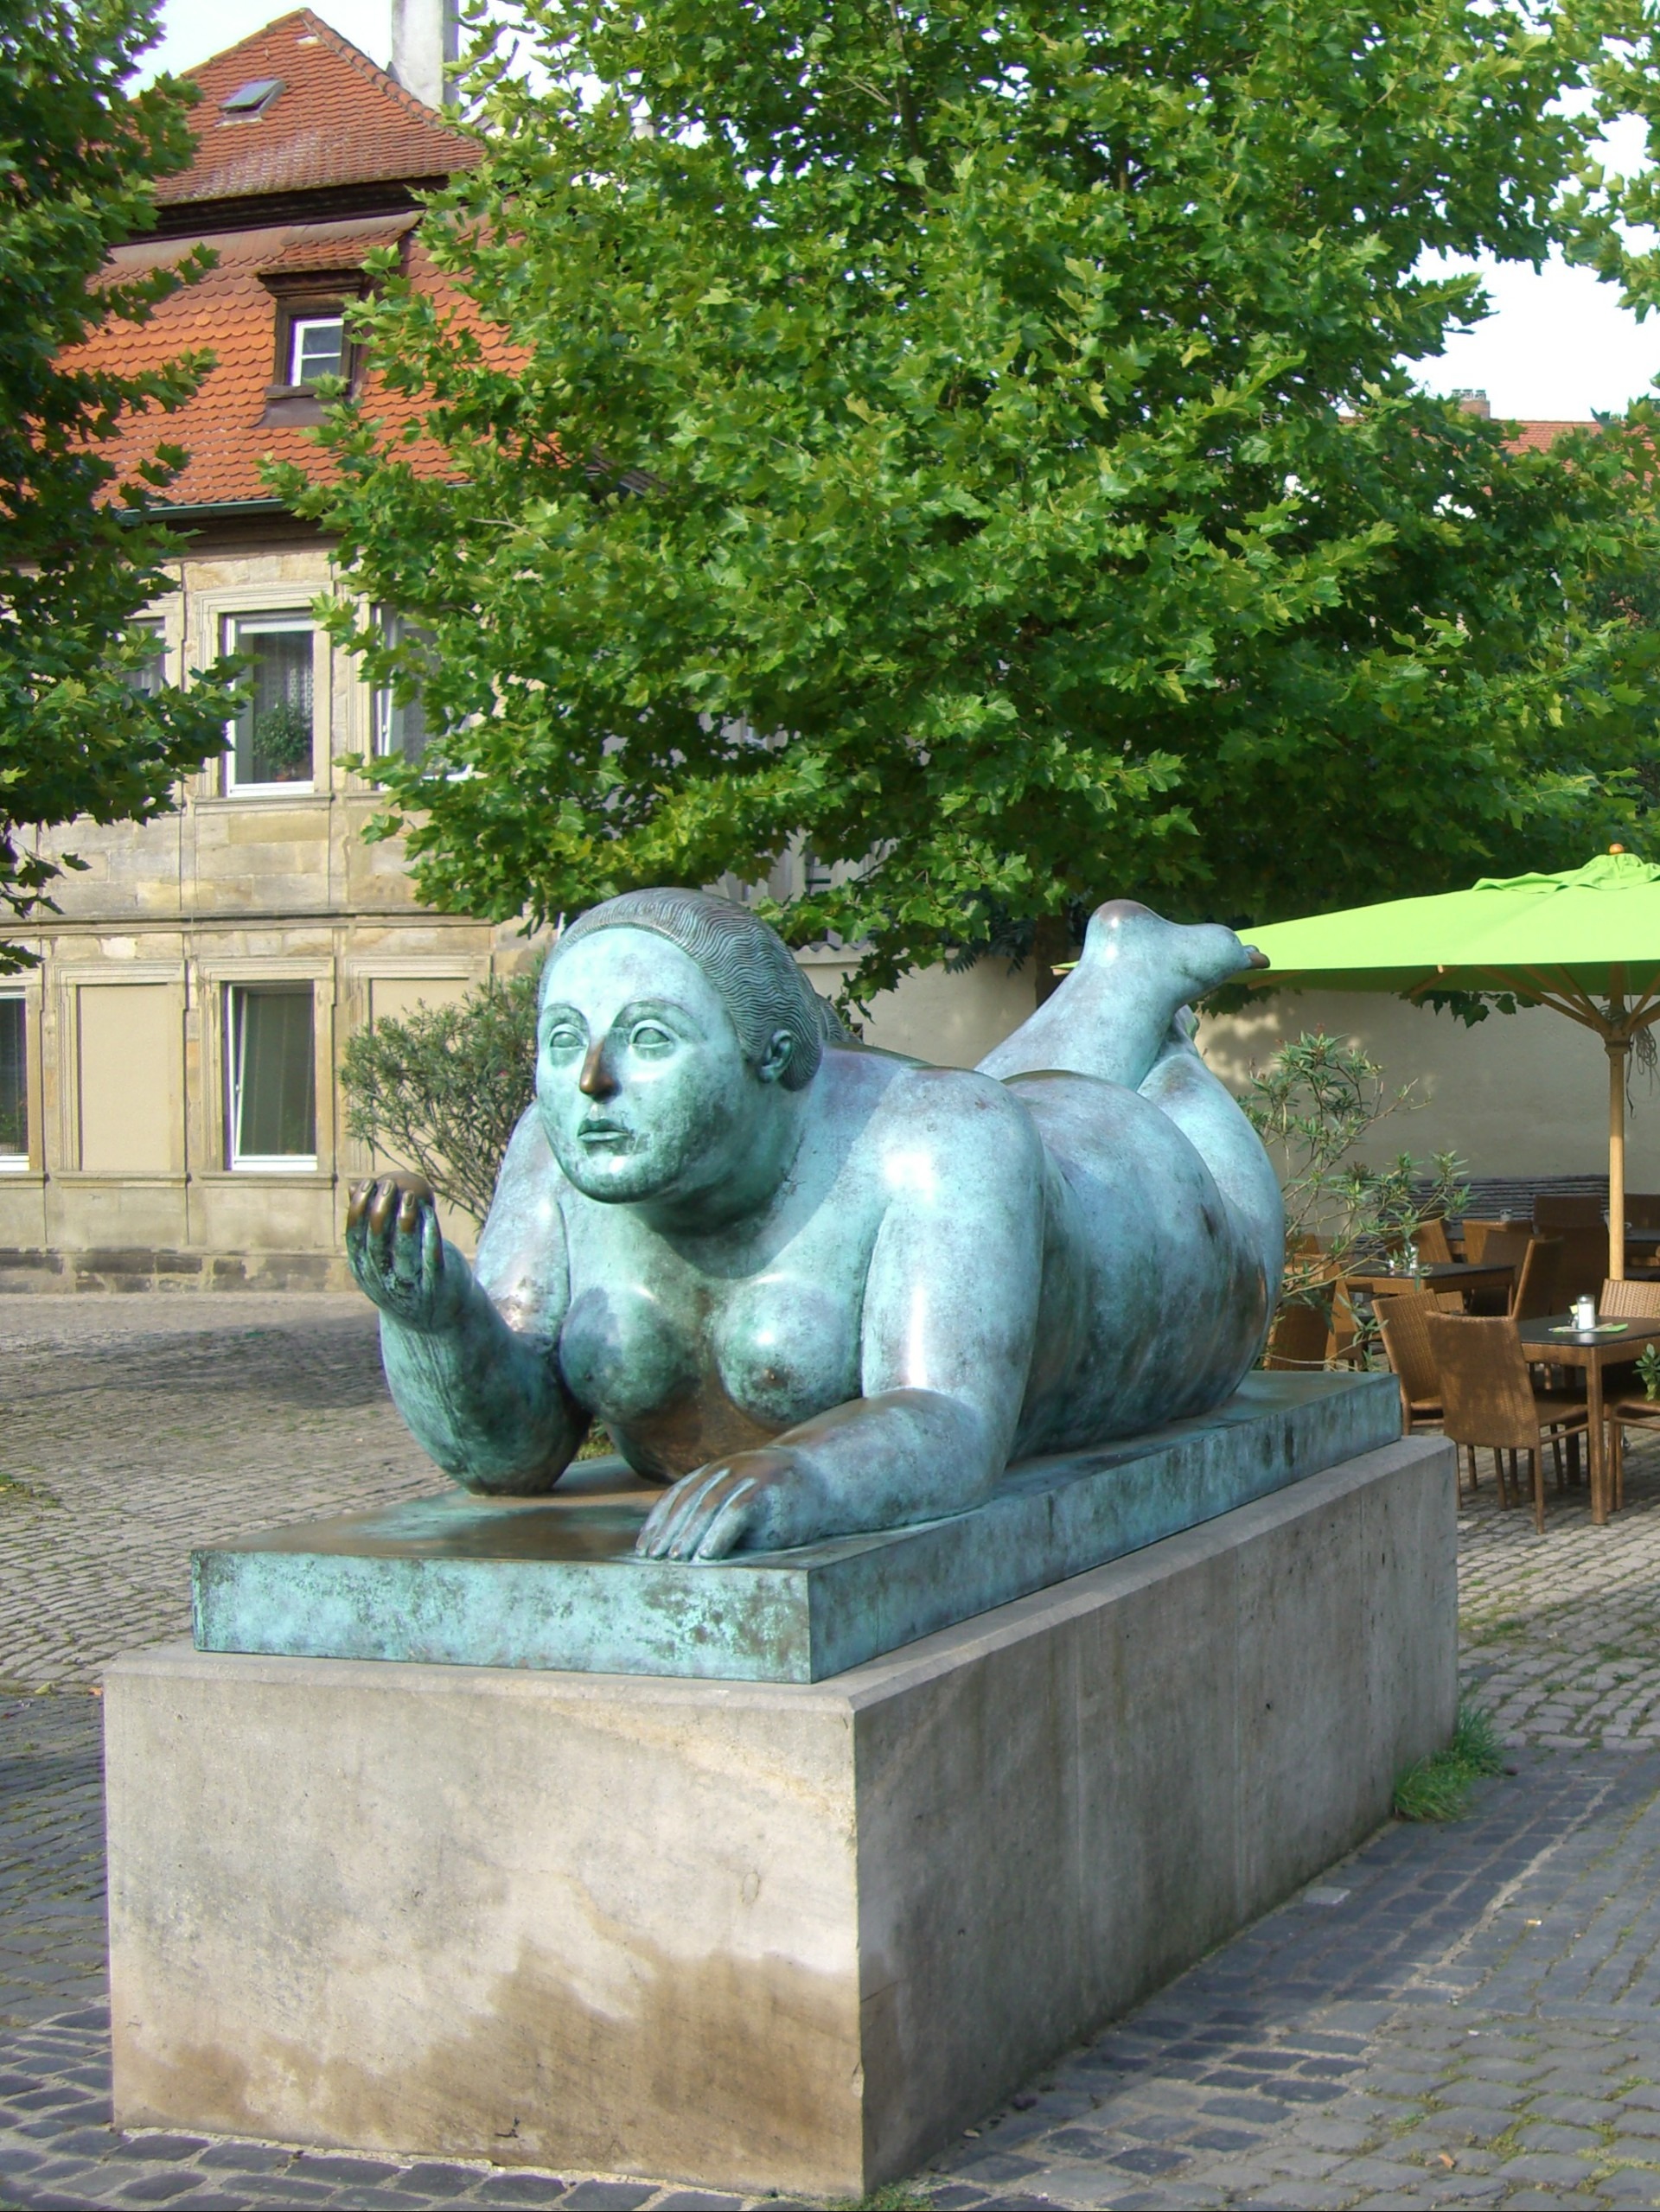
girl, woman, stone, monument, statue, zoo, park, swirl, sculpture, art, figure, bronze, socket, naked, lying, bamberg